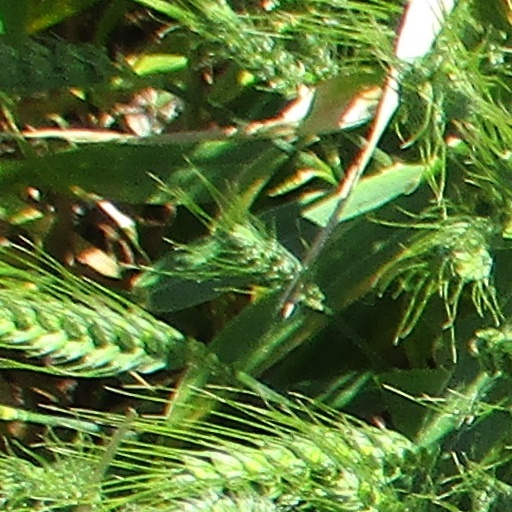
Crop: wheat